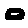
Label: 0